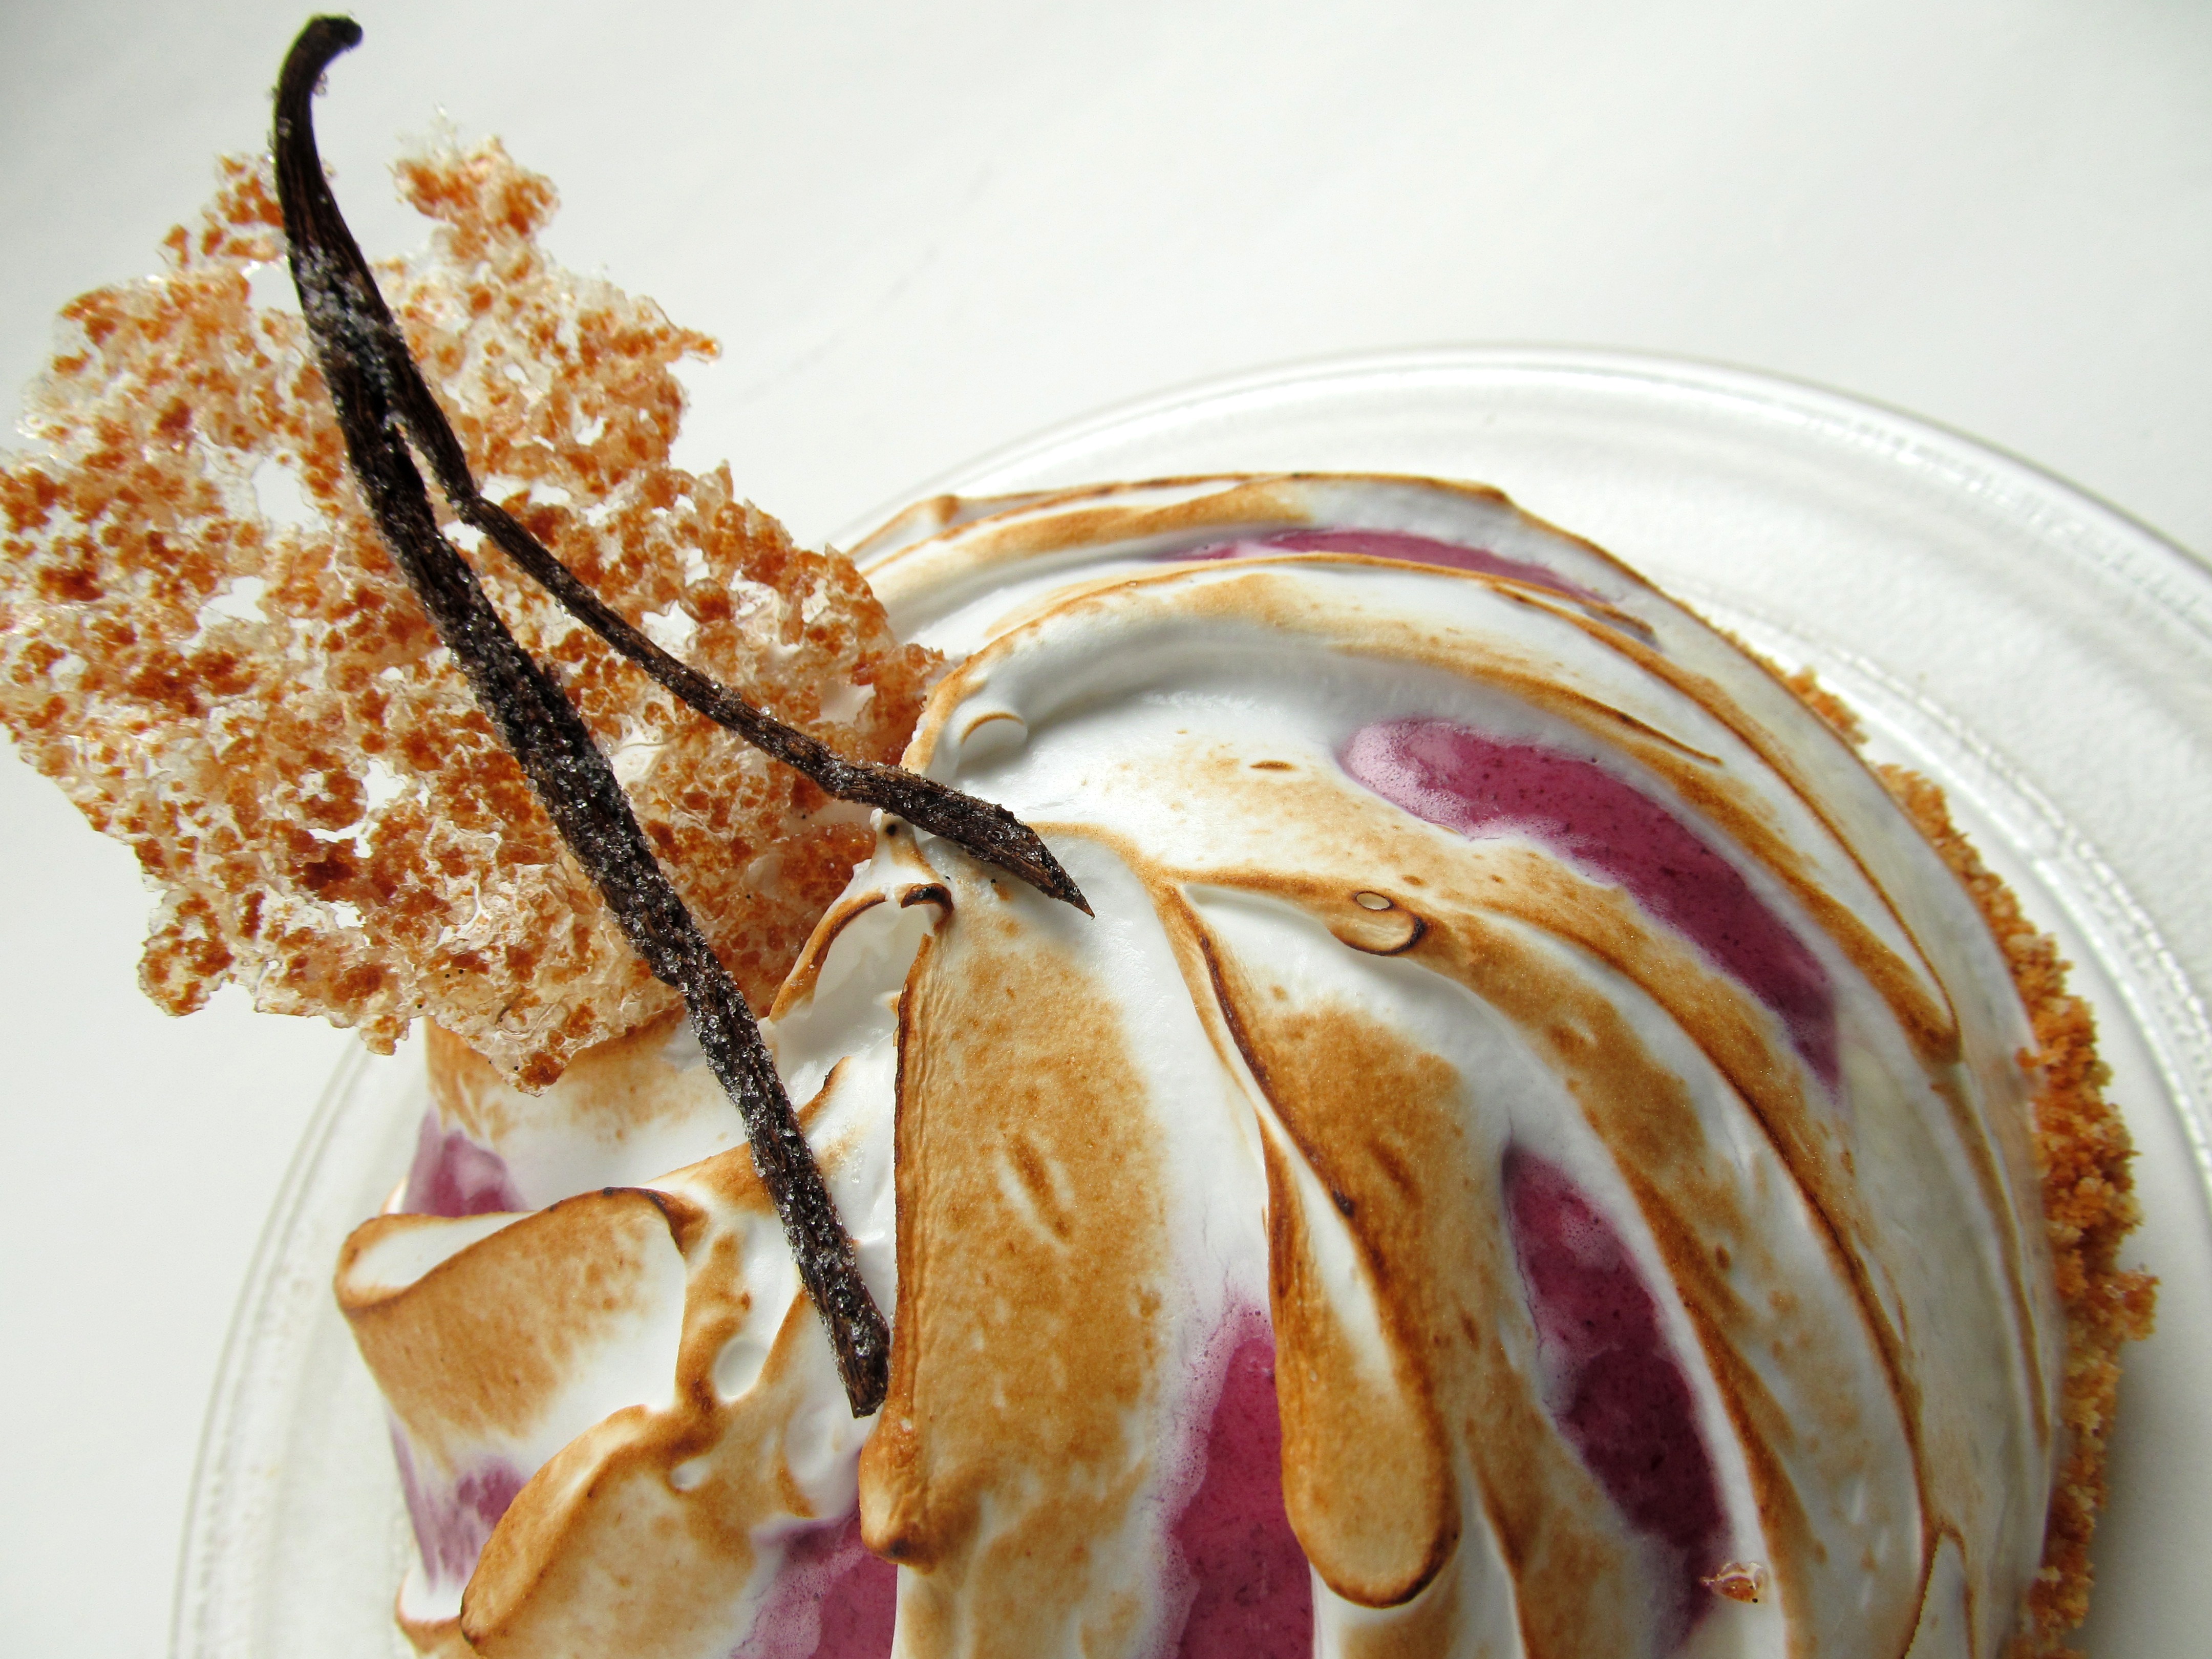
plant, fruit, sweet, dish, meal, food, produce, breakfast, dessert, cuisine, cream, delicious, cake, sugar, tart, vanilla, meringue, flavor, flowering plant, suites, chung, france confectionery, cassis, land plant, maru